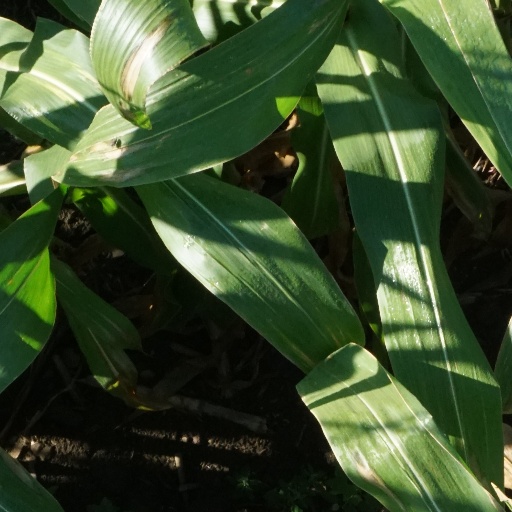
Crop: maize; corn